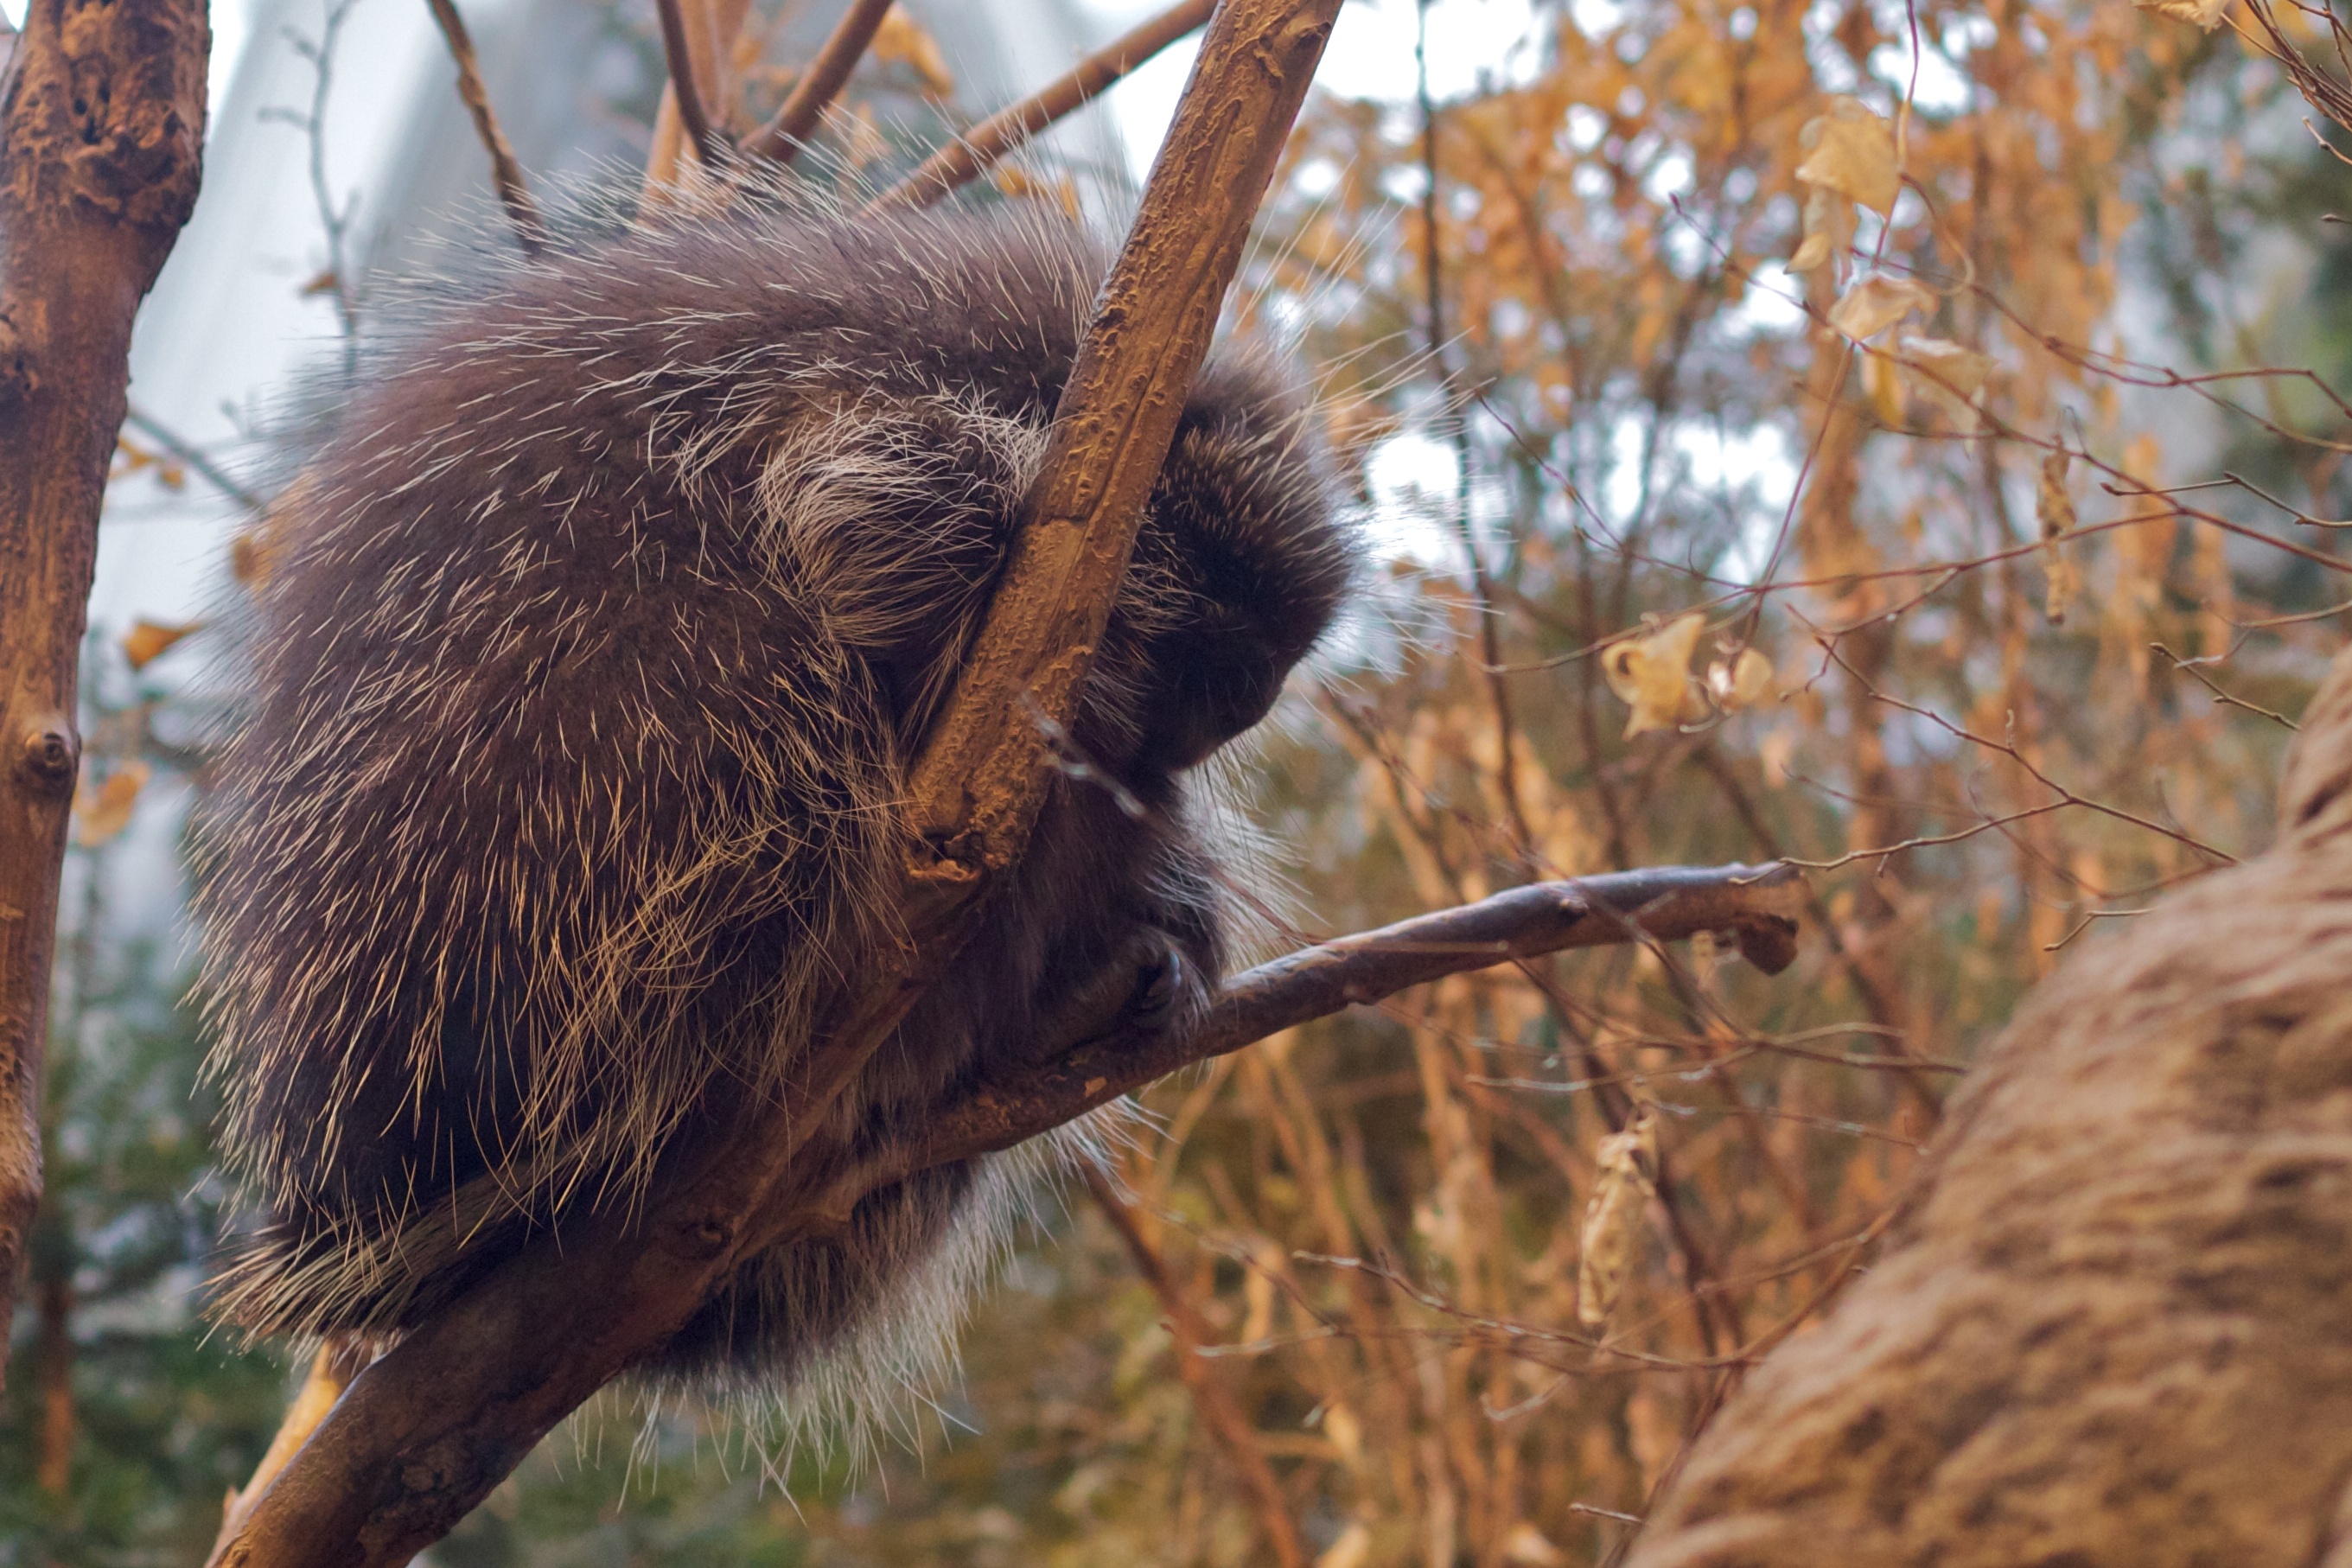
bird, wildlife, fauna, vertebrate